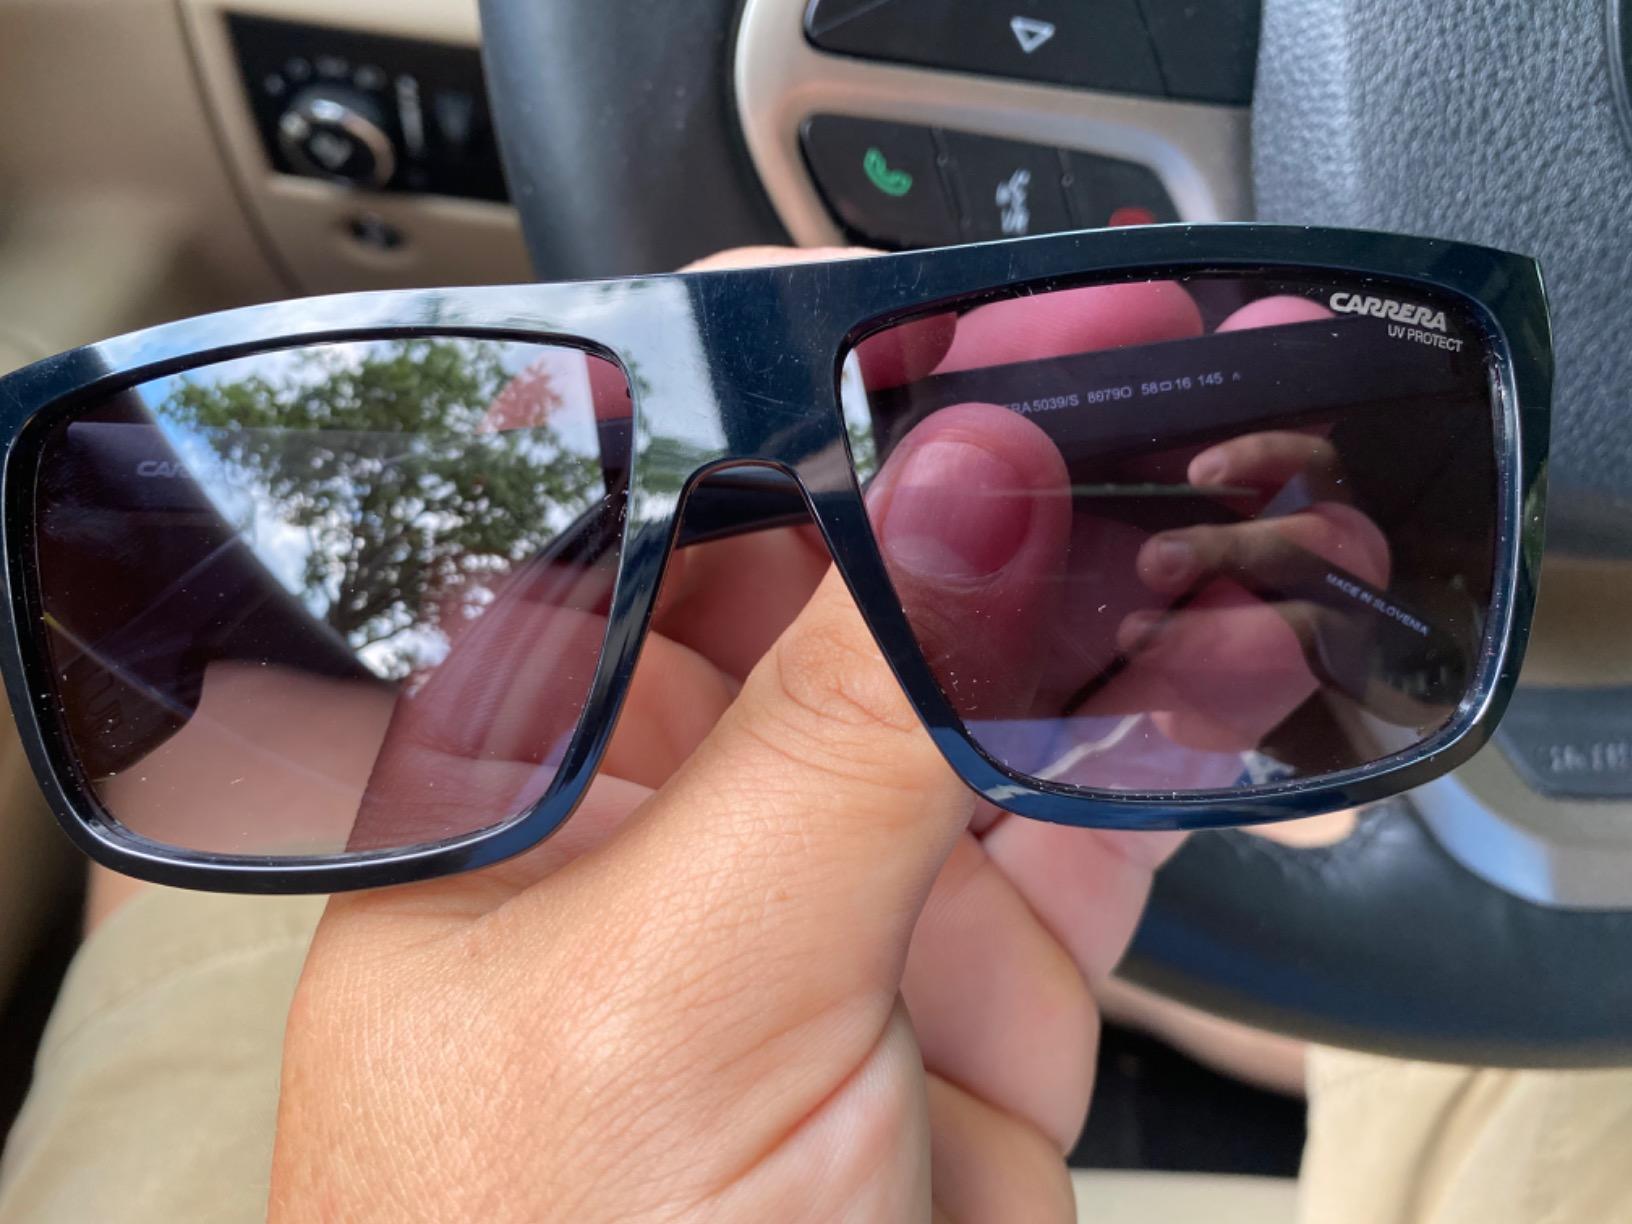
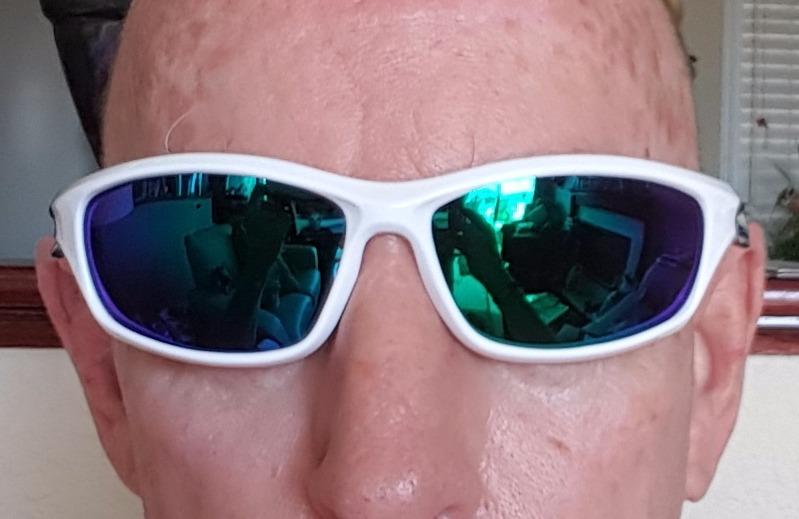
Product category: accessories_sunglasses
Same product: no